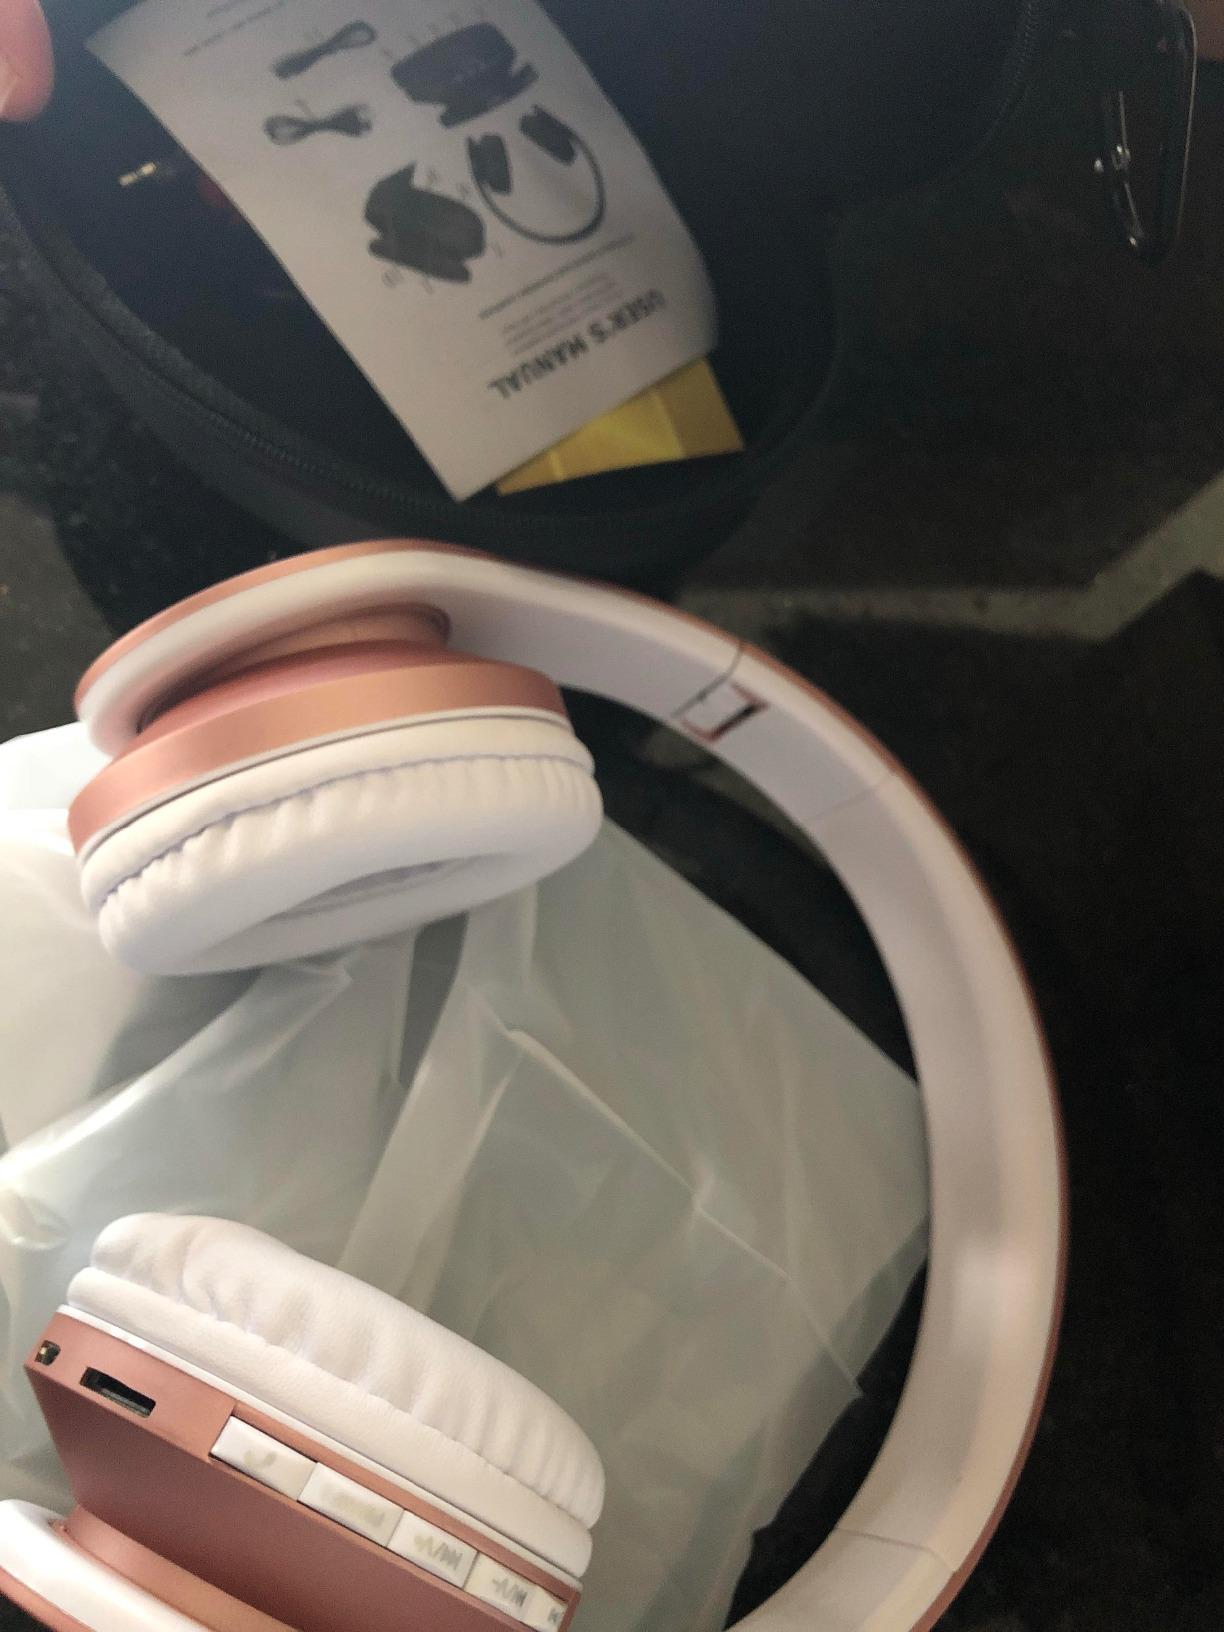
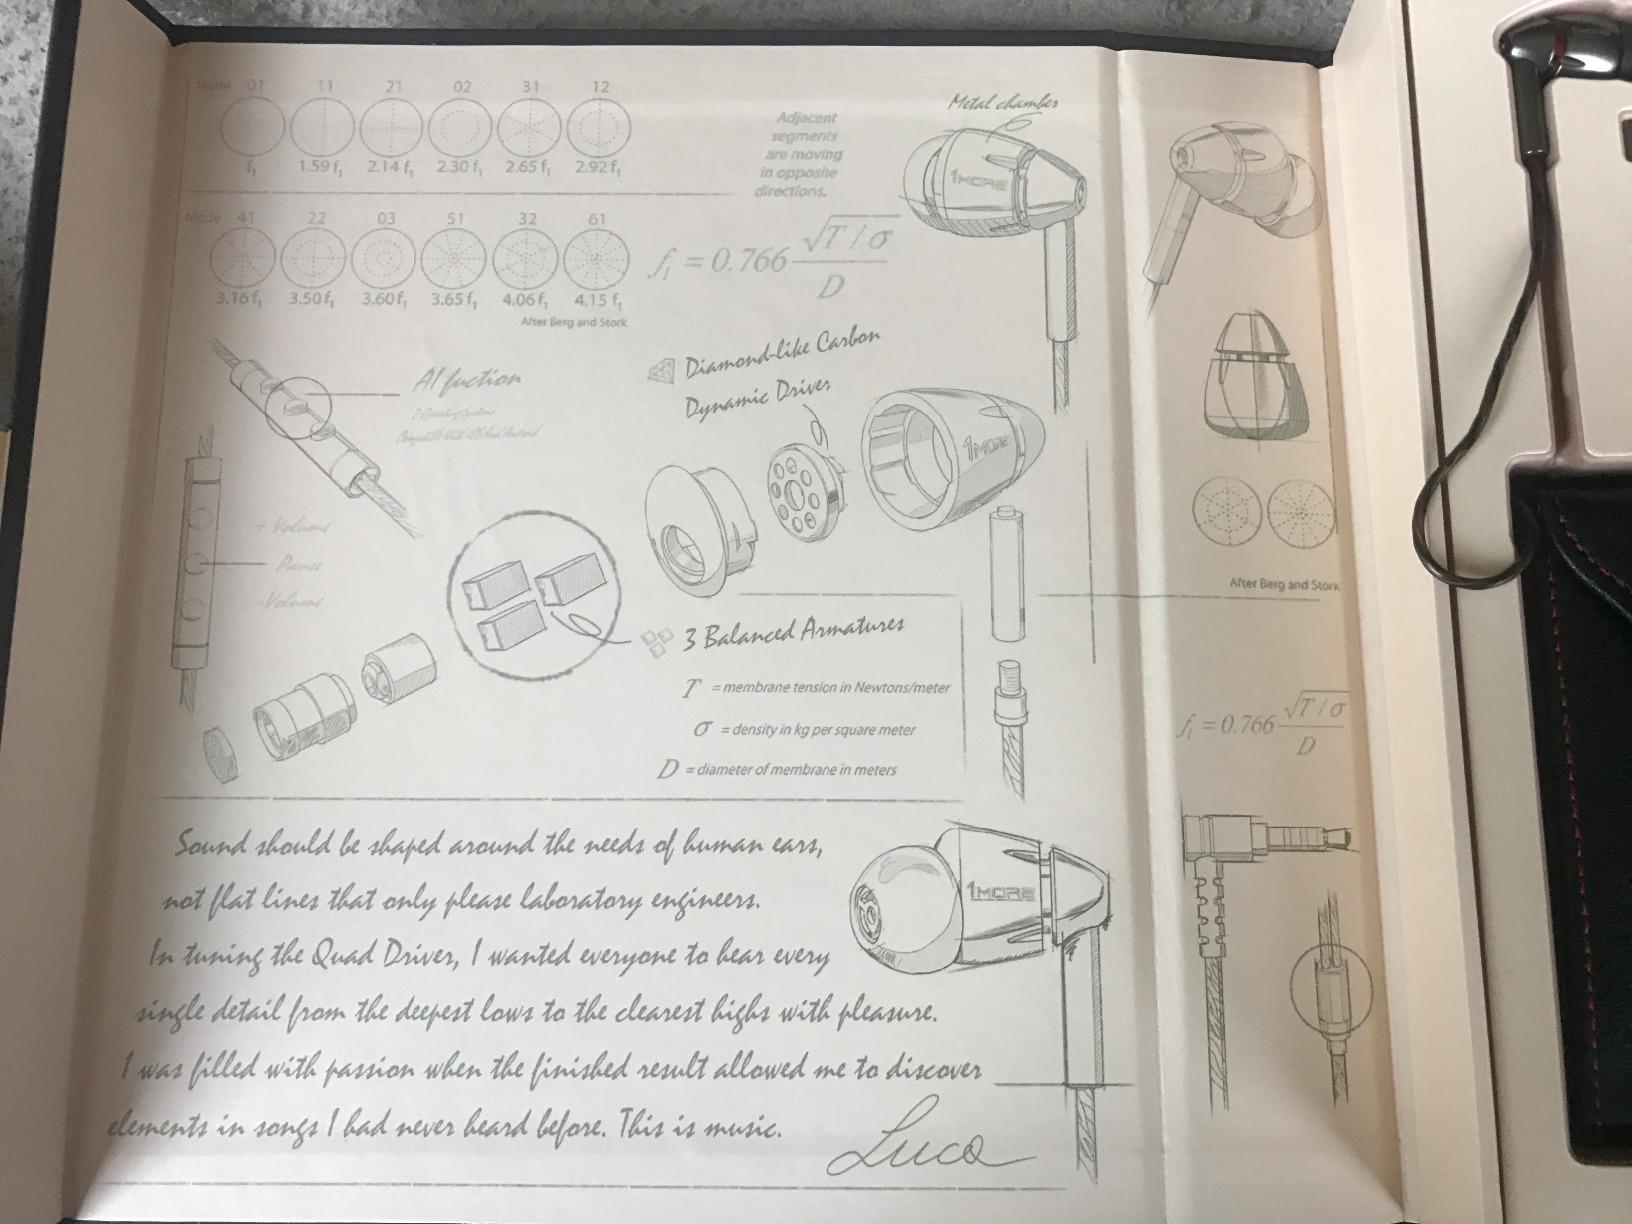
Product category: headphones
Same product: no